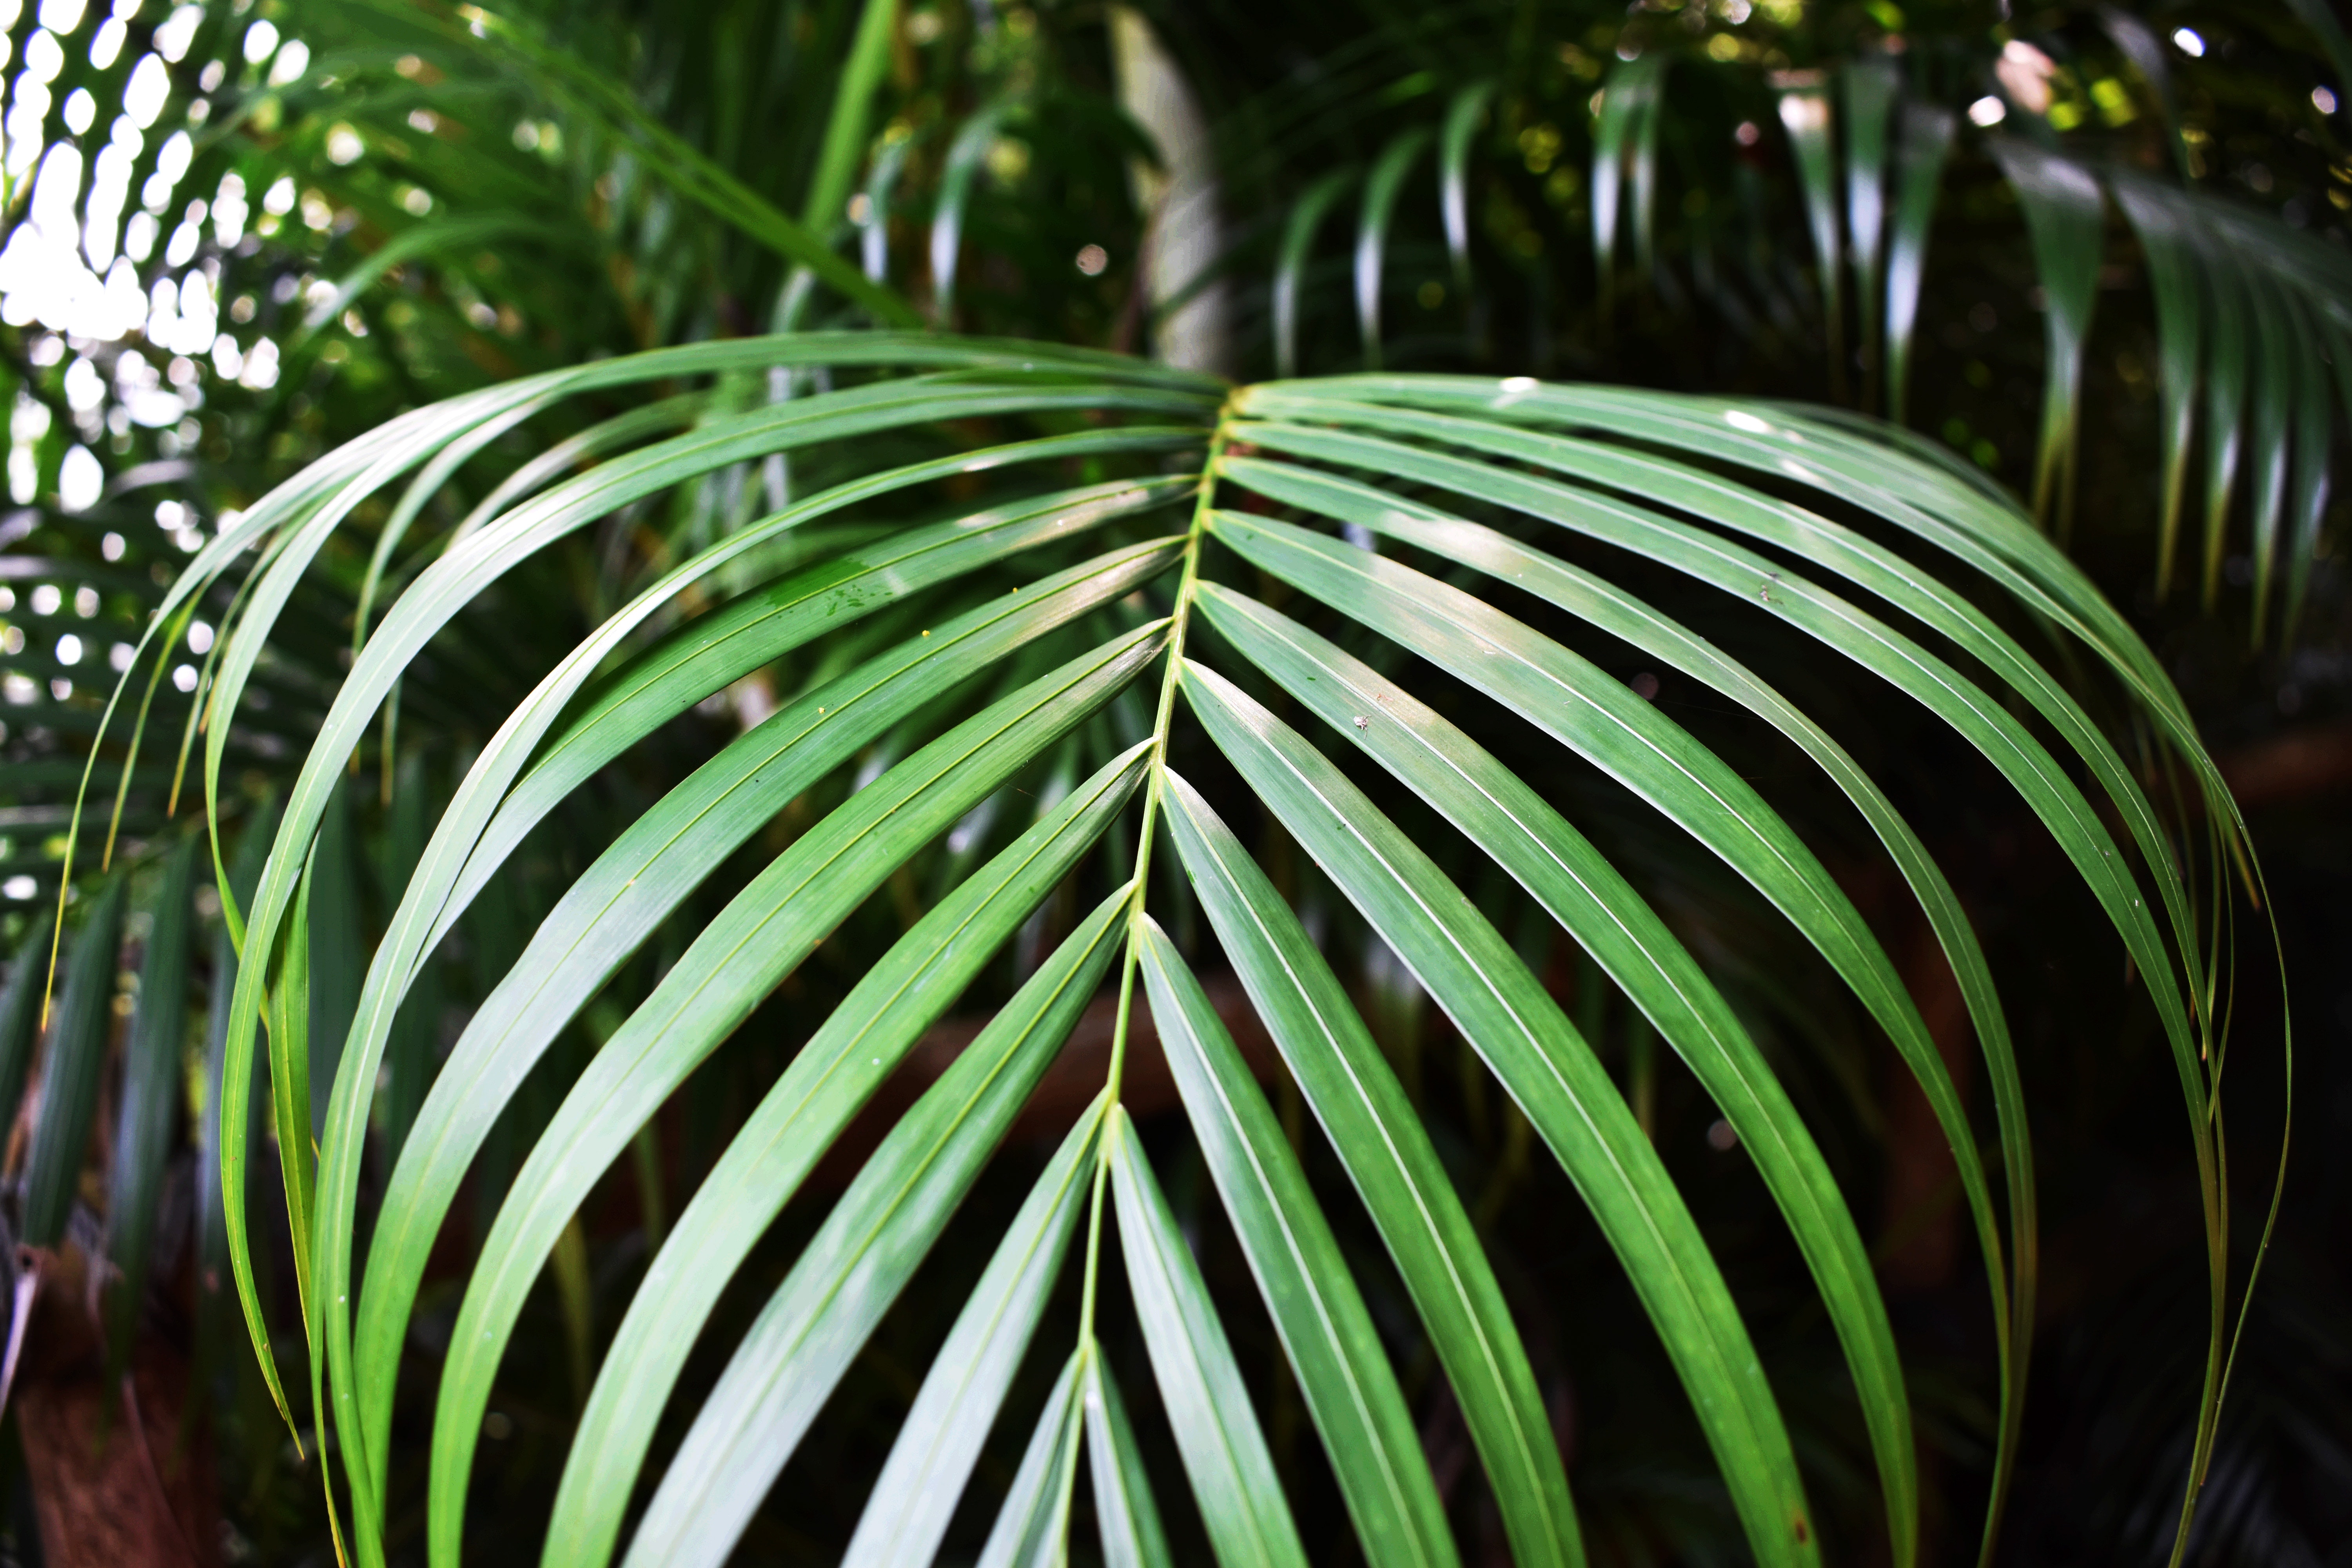
vegetation, green, leaf, terrestrial plant, natural environment, plant, tree, botany, biome, jungle, organism, arecales, flower, palm tree, adaptation, forest, plant stem, vascular plant